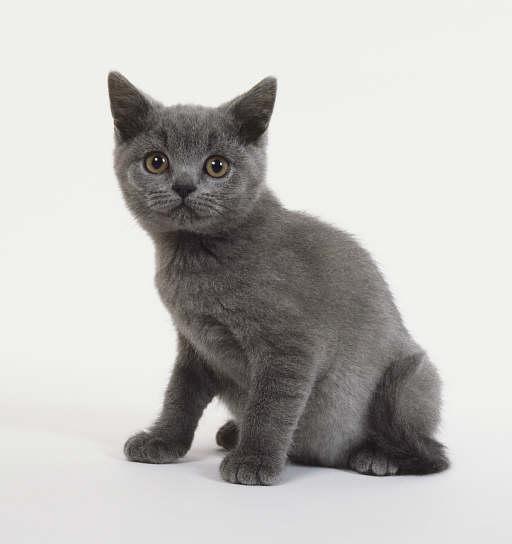
Breed: British Shorthair